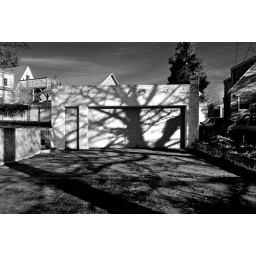
I couldn't decide if I like it in color or black &amp;amp; white better. You tell me.